Emergency medical responder

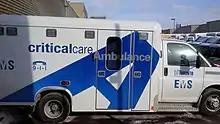
A Toronto EMS critical care paramedic

Emergency Medical Responder (EMR), Primary Care Paramedic (PCP), Advanced Care Paramedic (ACP) and Critical Care Paramedic (CCP) in Canada are the titles and levels of practitioners recognized by the National Occupational Competency Profile Paramedic Association of Canada.